Israel–Vietnam relations

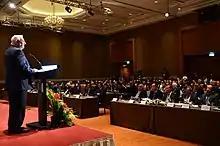
President Reuven Rivlin at an economic conference in Hanoi, 21 March 2017

Israeli businessmen have shown considerable interest in Vietnam and organized many business trips to the country to explore investment opportunities in agriculture, aquaculture, tourism, oil and gas exploitation and production, telecommunications, and pharmacy. In August 2004, Israel and Vietnam signed an Agreement of Economic and Trade Cooperation, an important legal basis for the further development of trade. The two-way trade turnover has reached 70 million US dollars in 2005. Two Israeli corporations, Agronet and Astraco, have opened offices in Hanoi.